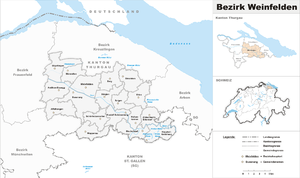
Le district de Weinfelden est un des cinq districts du canton de Thurgovie. Il compte 54 651 habitants pour une superficie de 227,18 km². Le chef-lieu est Weinfelden.